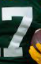
Number: 7